Culture of Tunisia

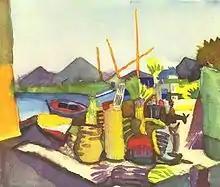
"Paysage des environs de Hammamet" by August Macke (1914)

After independence in 1956, the art movement in Tunisia was propelled by the dynamics of nation building and by artists serving the state. A Ministry of Culture was established, under the leadership of ministers such as Habib Boularès who saw art and education and power. Artists such as Hatem El Mekki and Zoubeir Turki gained international recognition and influenced a new generation of young painters. Sadok Gmech drew his inspiration from national wealth, while Moncef Ben Amor turned to fantasy. Youssef Rekik revived the technique of painting on glass and founded Nja Mahdaoui calligraphy with its mystical dimension.